Art Gallery of Ontario

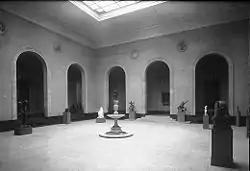
Walker Court in 1929. The sculpture court was opened three years earlier in 1926.

The expanded plan featured 30 viewing halls, all of which would surround one of three open courtyards, an English landscape garden, an Italian garden, and a sculpture courtyard. The design was largely modelled after another building designed by Darling and Pearson, the Royal Ontario Museum. The designs by Darling and Pearson were intended to be implemented in three phases, although the plans for the final design phase were abandoned by the mid-20th century.